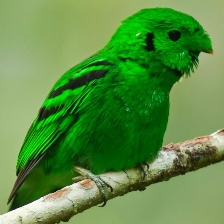
Species: GREEN BROADBILL
Scientific name: CALYPTOMENA VIRIDIS